Infantes of Aragon

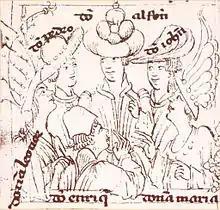
The Infantes of Aragon (clockwise from top): Alfonso, Juan, Maria, Enrique, Leonor, Pedro.

The Infantes of Aragon is an appellation commonly used by Spanish historians to refer to a group of 15th-century "infantes" (princes) of the House of Trastámara, specifically the sons of King Ferdinand I of Aragon and his wife Eleanor of Alburquerque: